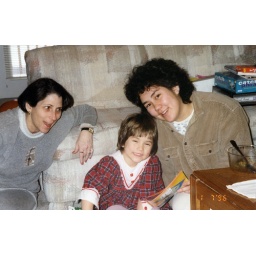
Joan, Rachael, and Kathy mug for the camera at the house in Cambridge